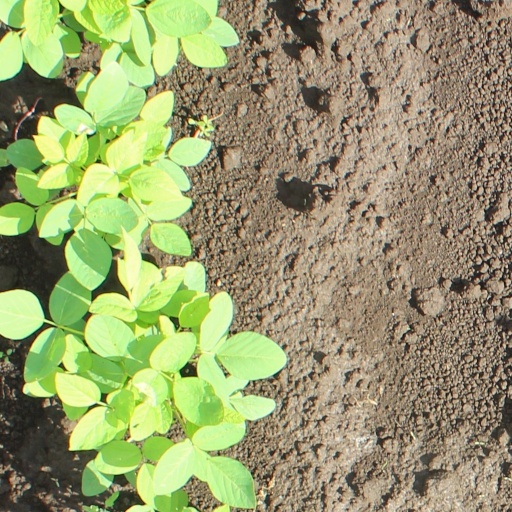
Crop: soybean